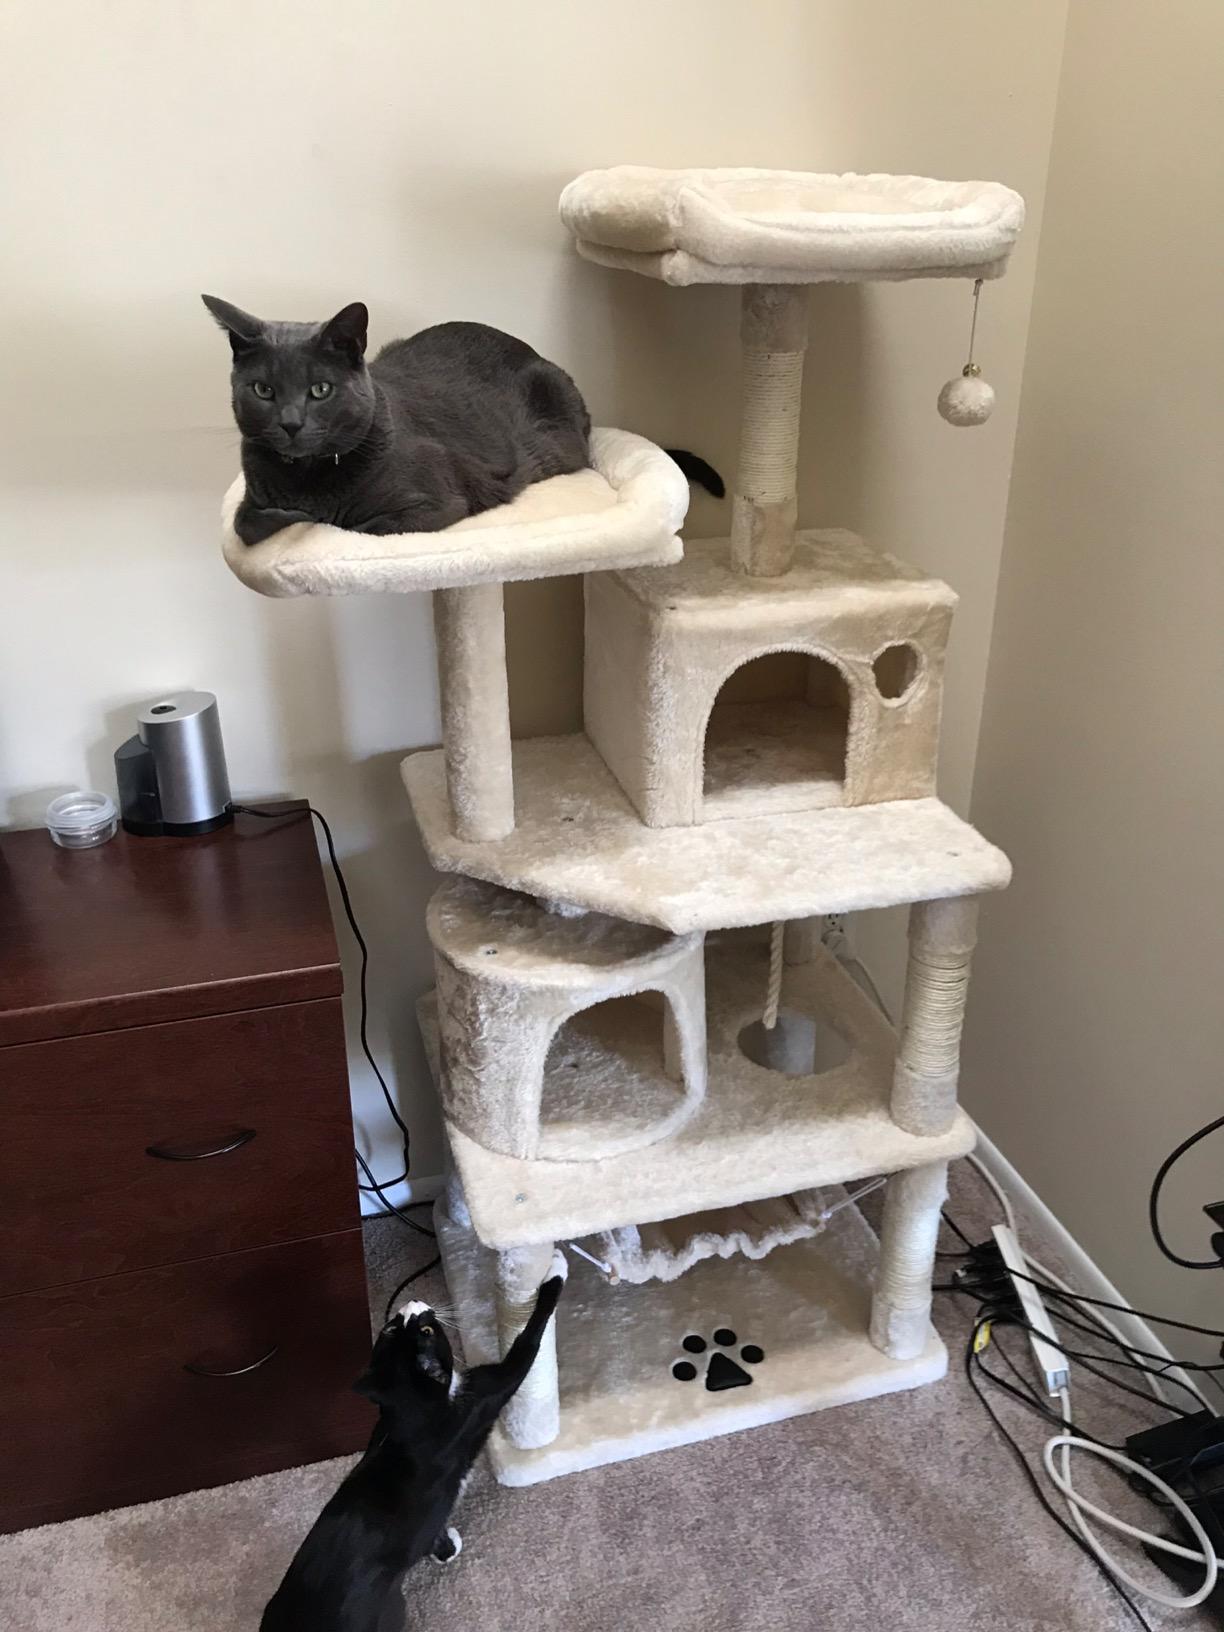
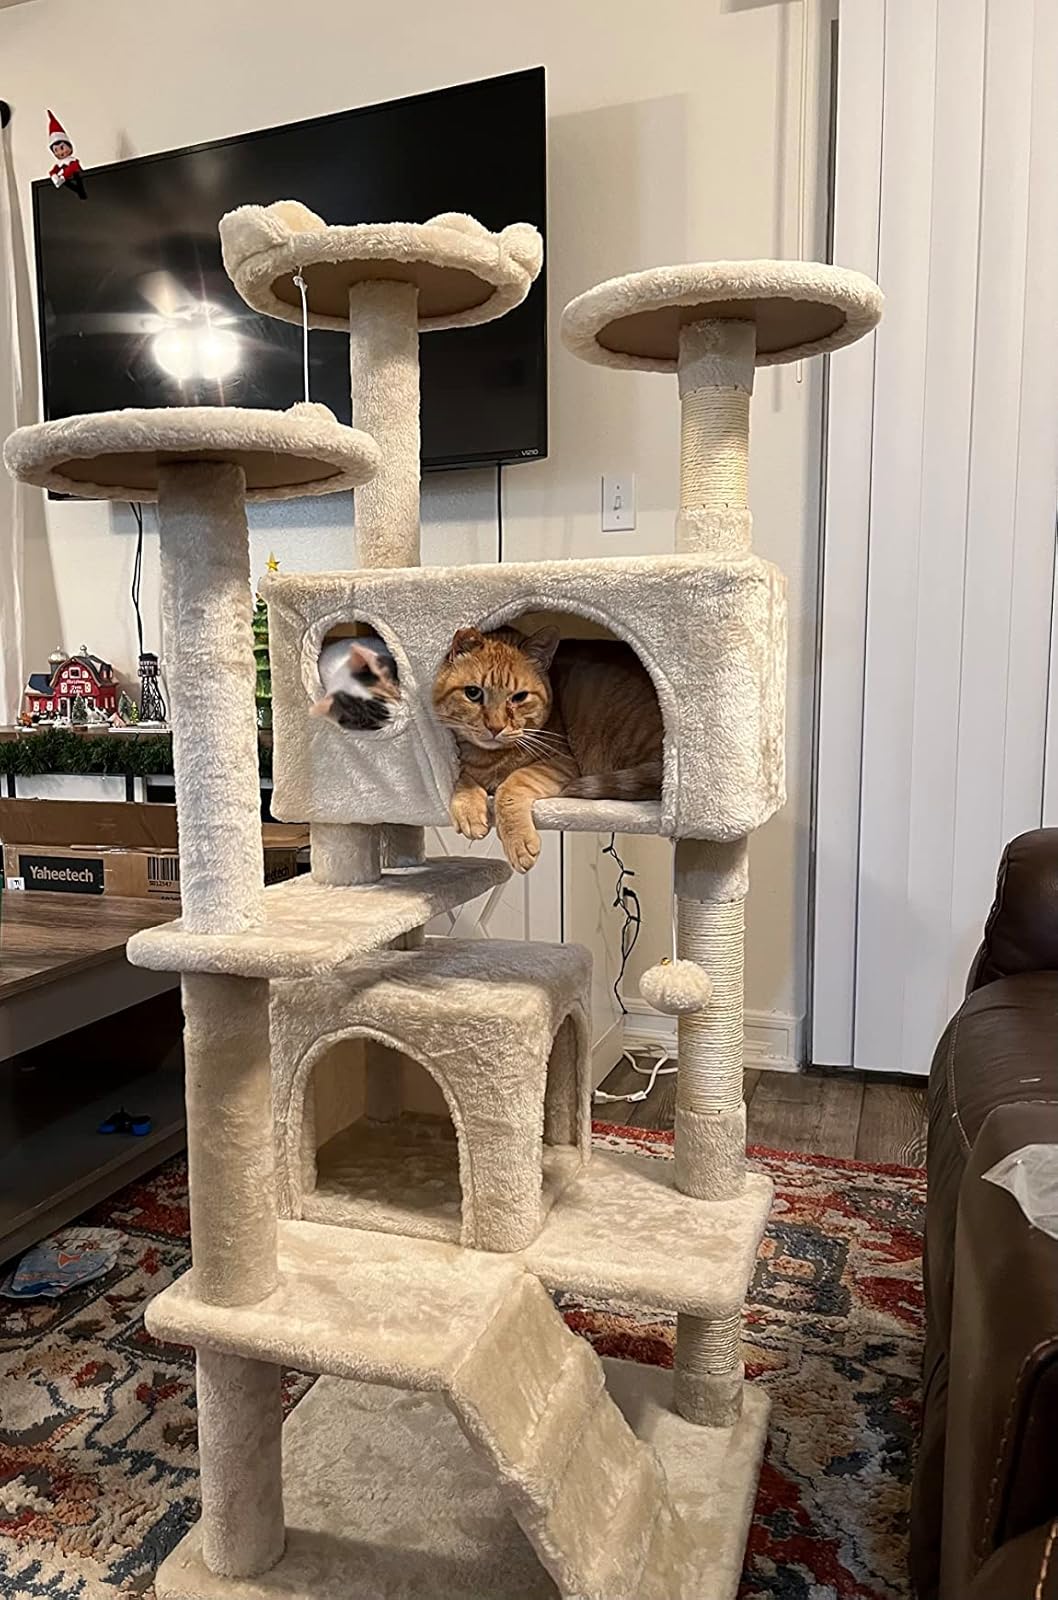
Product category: items_cat tree
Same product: no